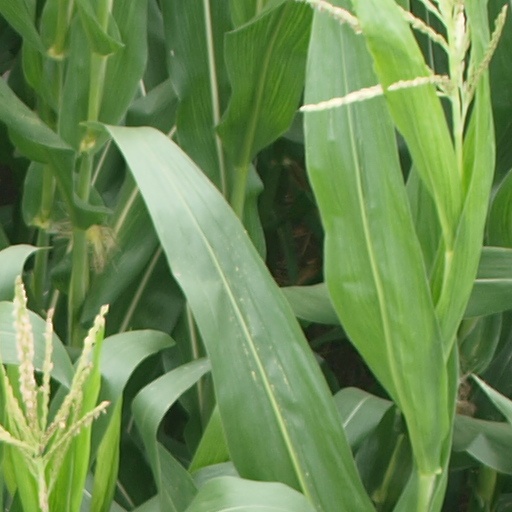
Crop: maize; corn